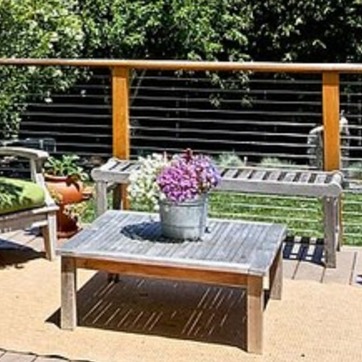
Material: foliage